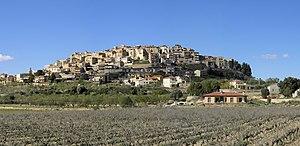
Le village d'Horta de Sant Joan, en Catalogne (Espagne). View in interactive viewer
Horta de Sant Joan est une commune de la province de Tarragone, en Catalogne, en Espagne, de la comarque de Terra Alta.